Samuel Richardson

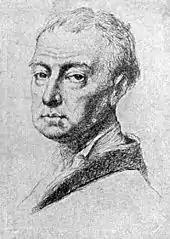
Bust of Richardson

However, some did question the propriety of having Lovelace, the villain of the novel, act in such an immoral fashion. The novel avoids glorifying Lovelace, as Carol Flynn puts it,